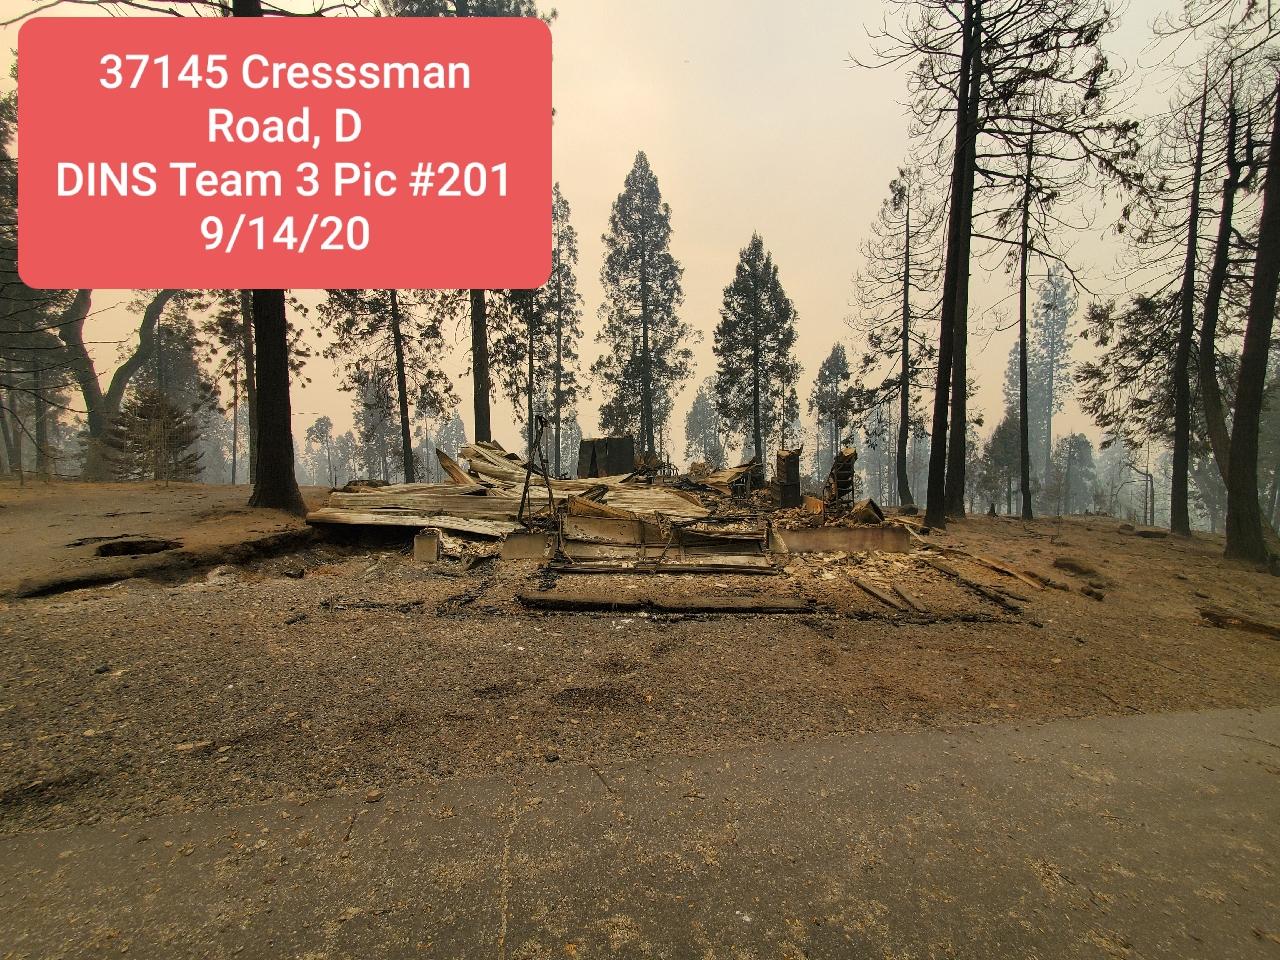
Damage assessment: destroyed